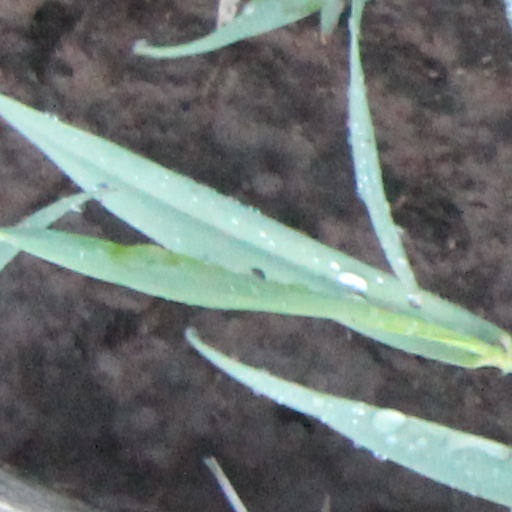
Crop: wheat